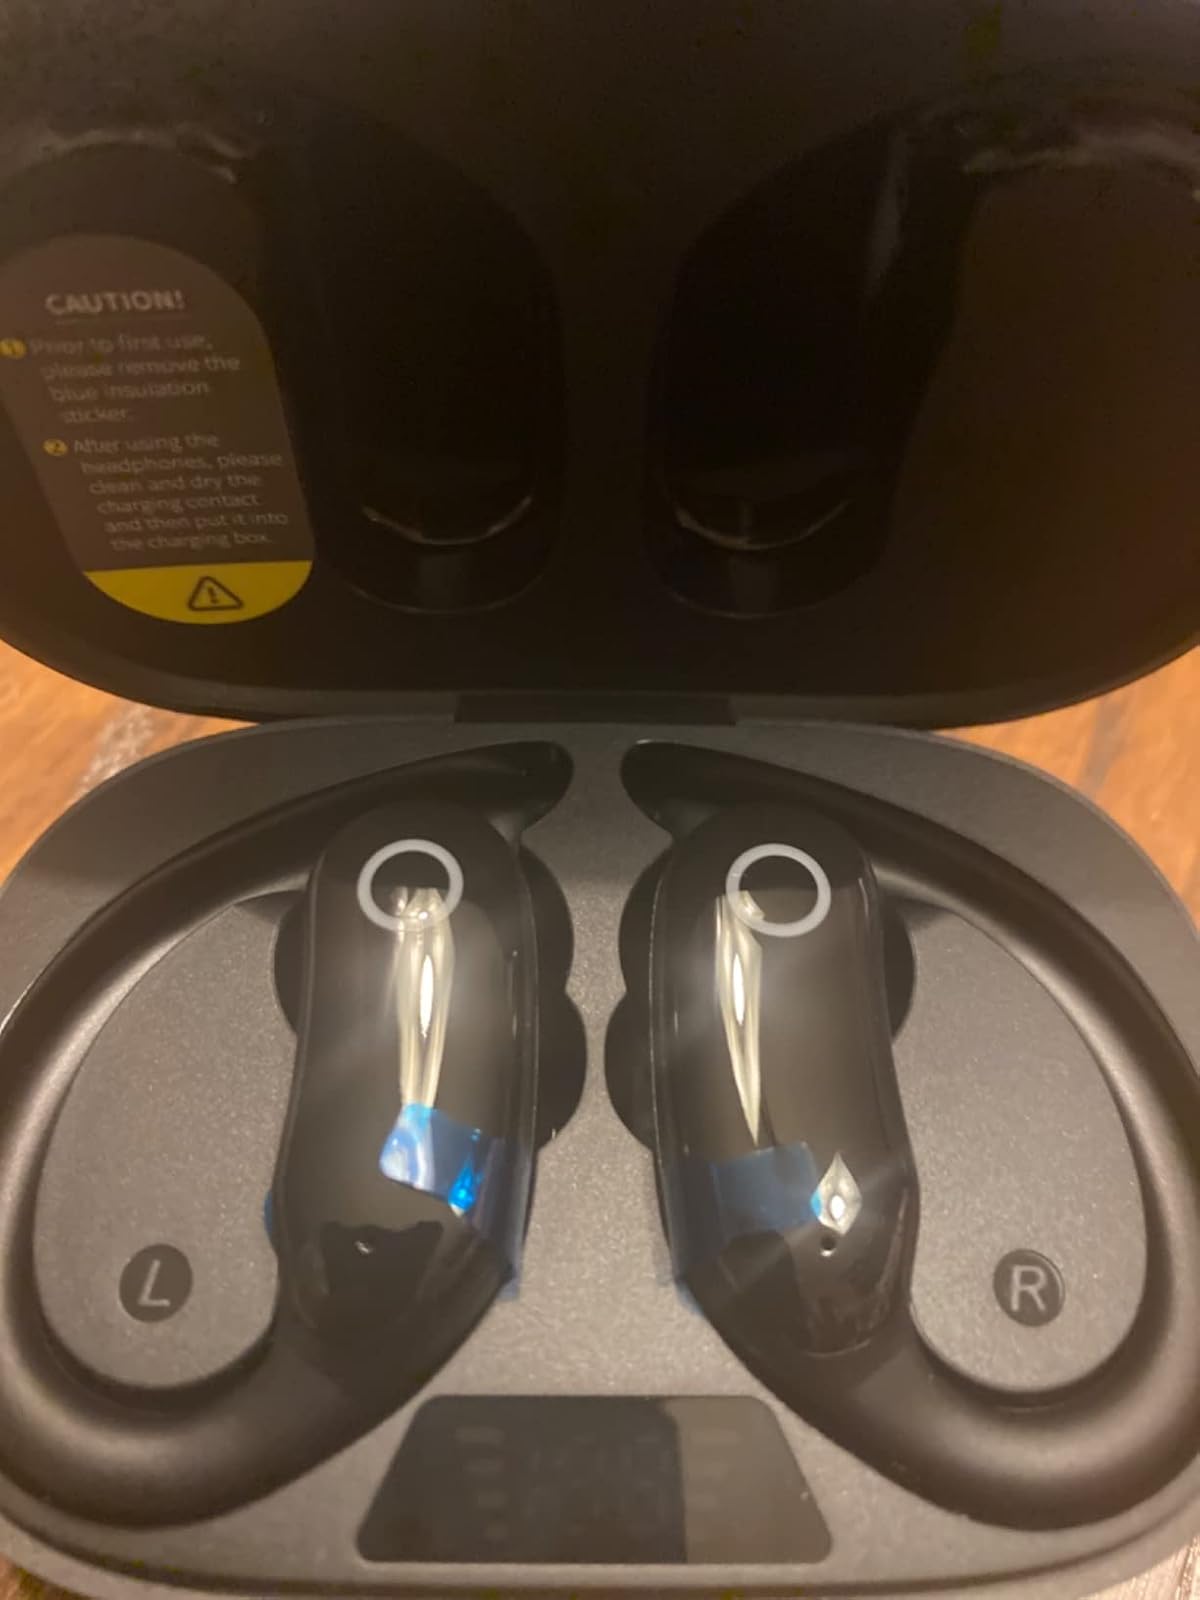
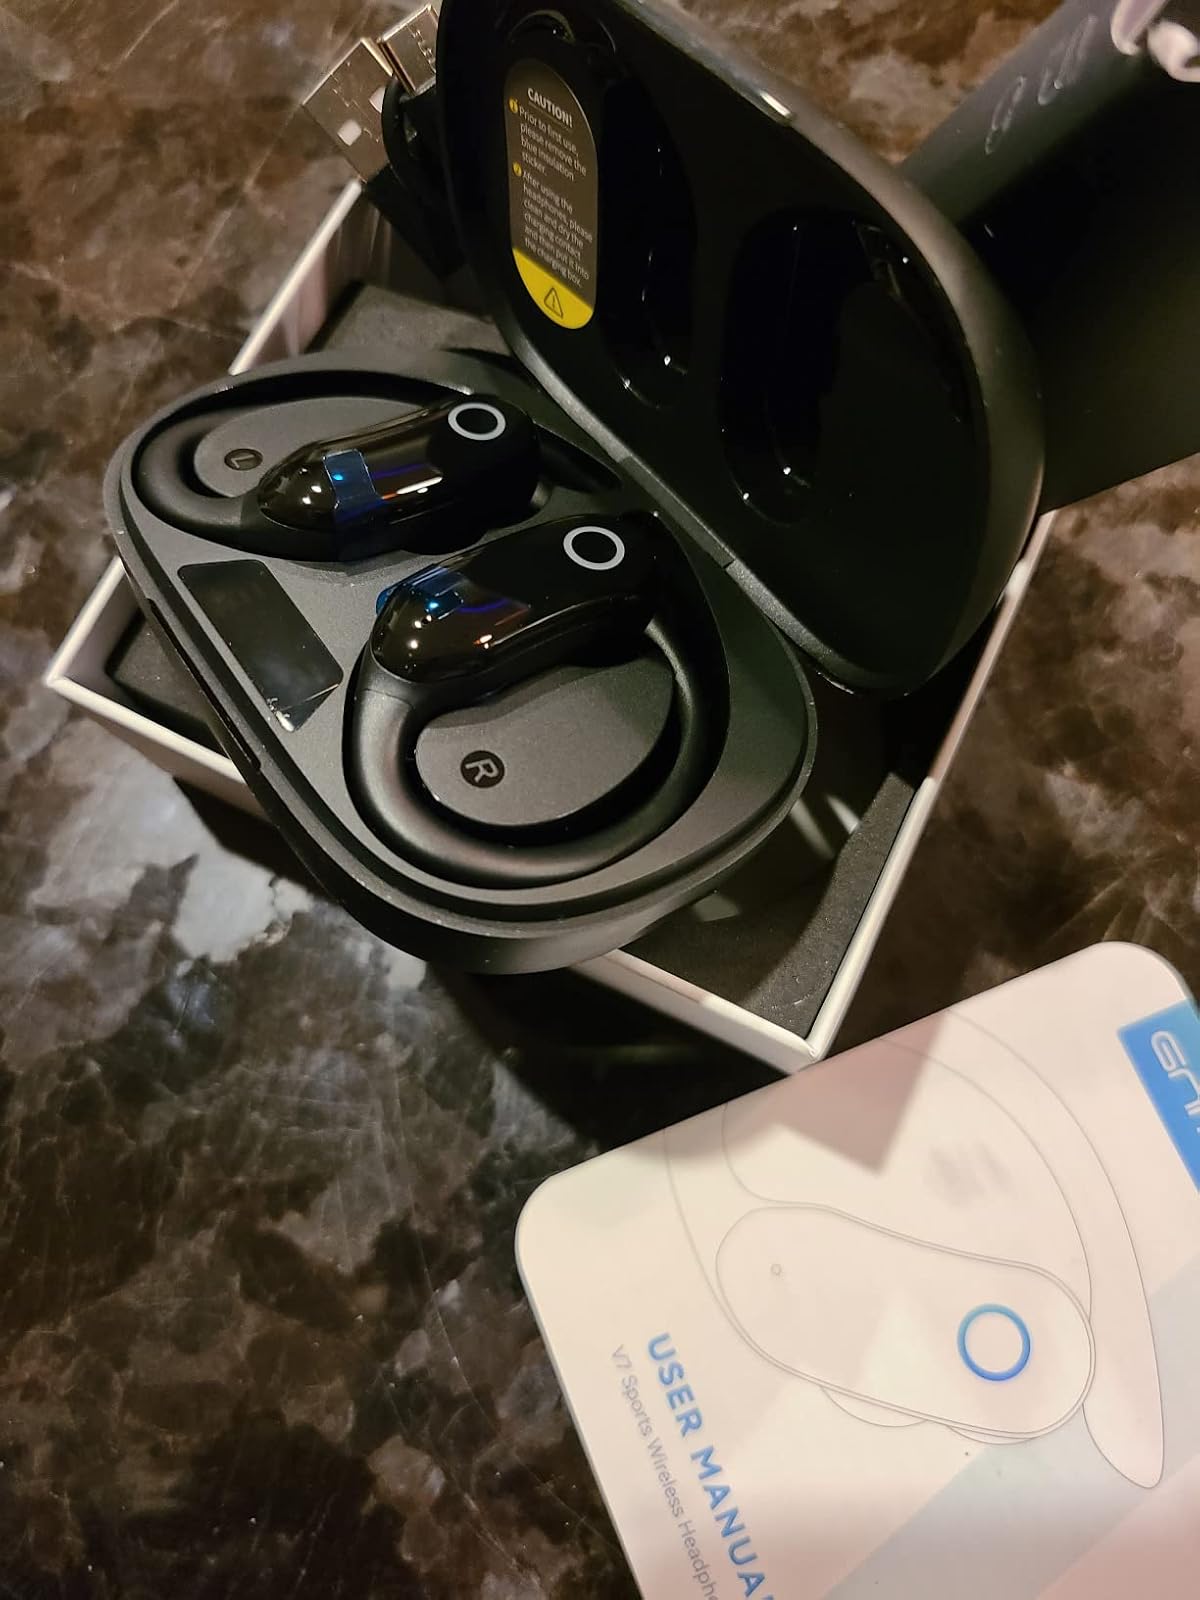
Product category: earbuds
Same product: no